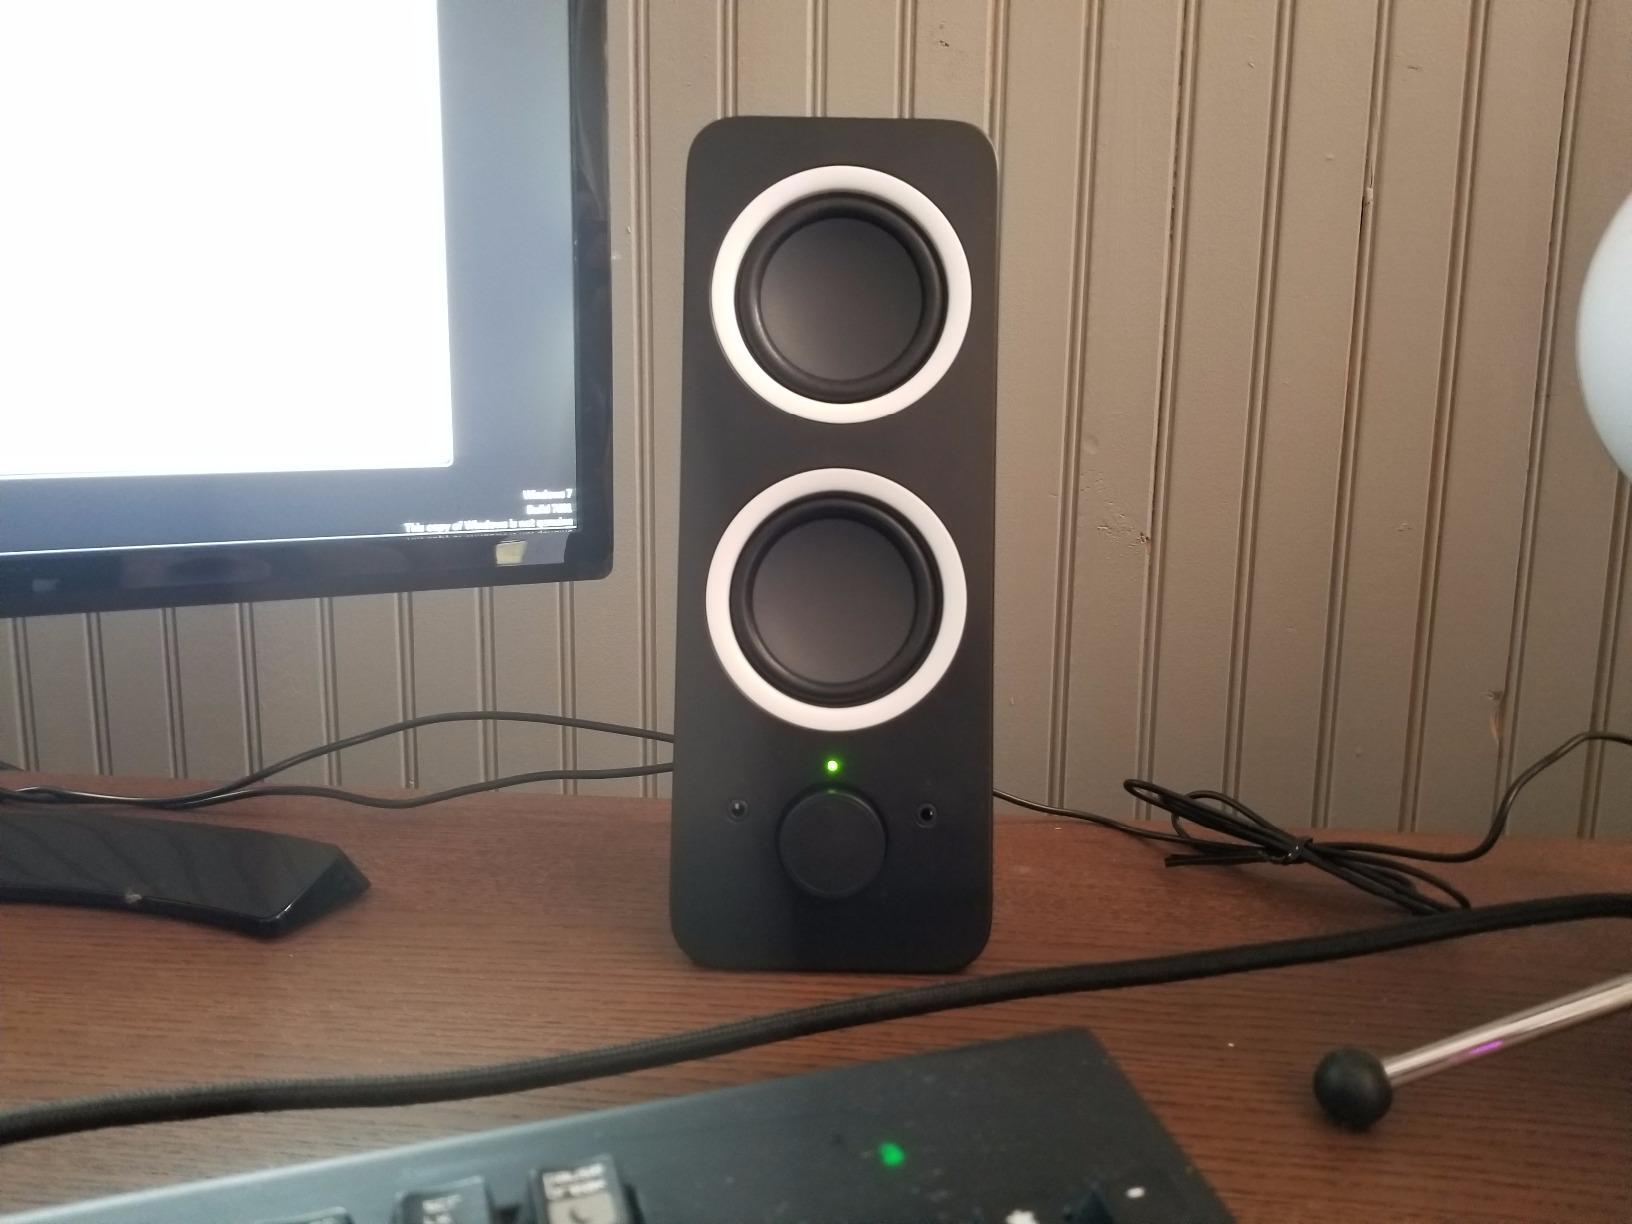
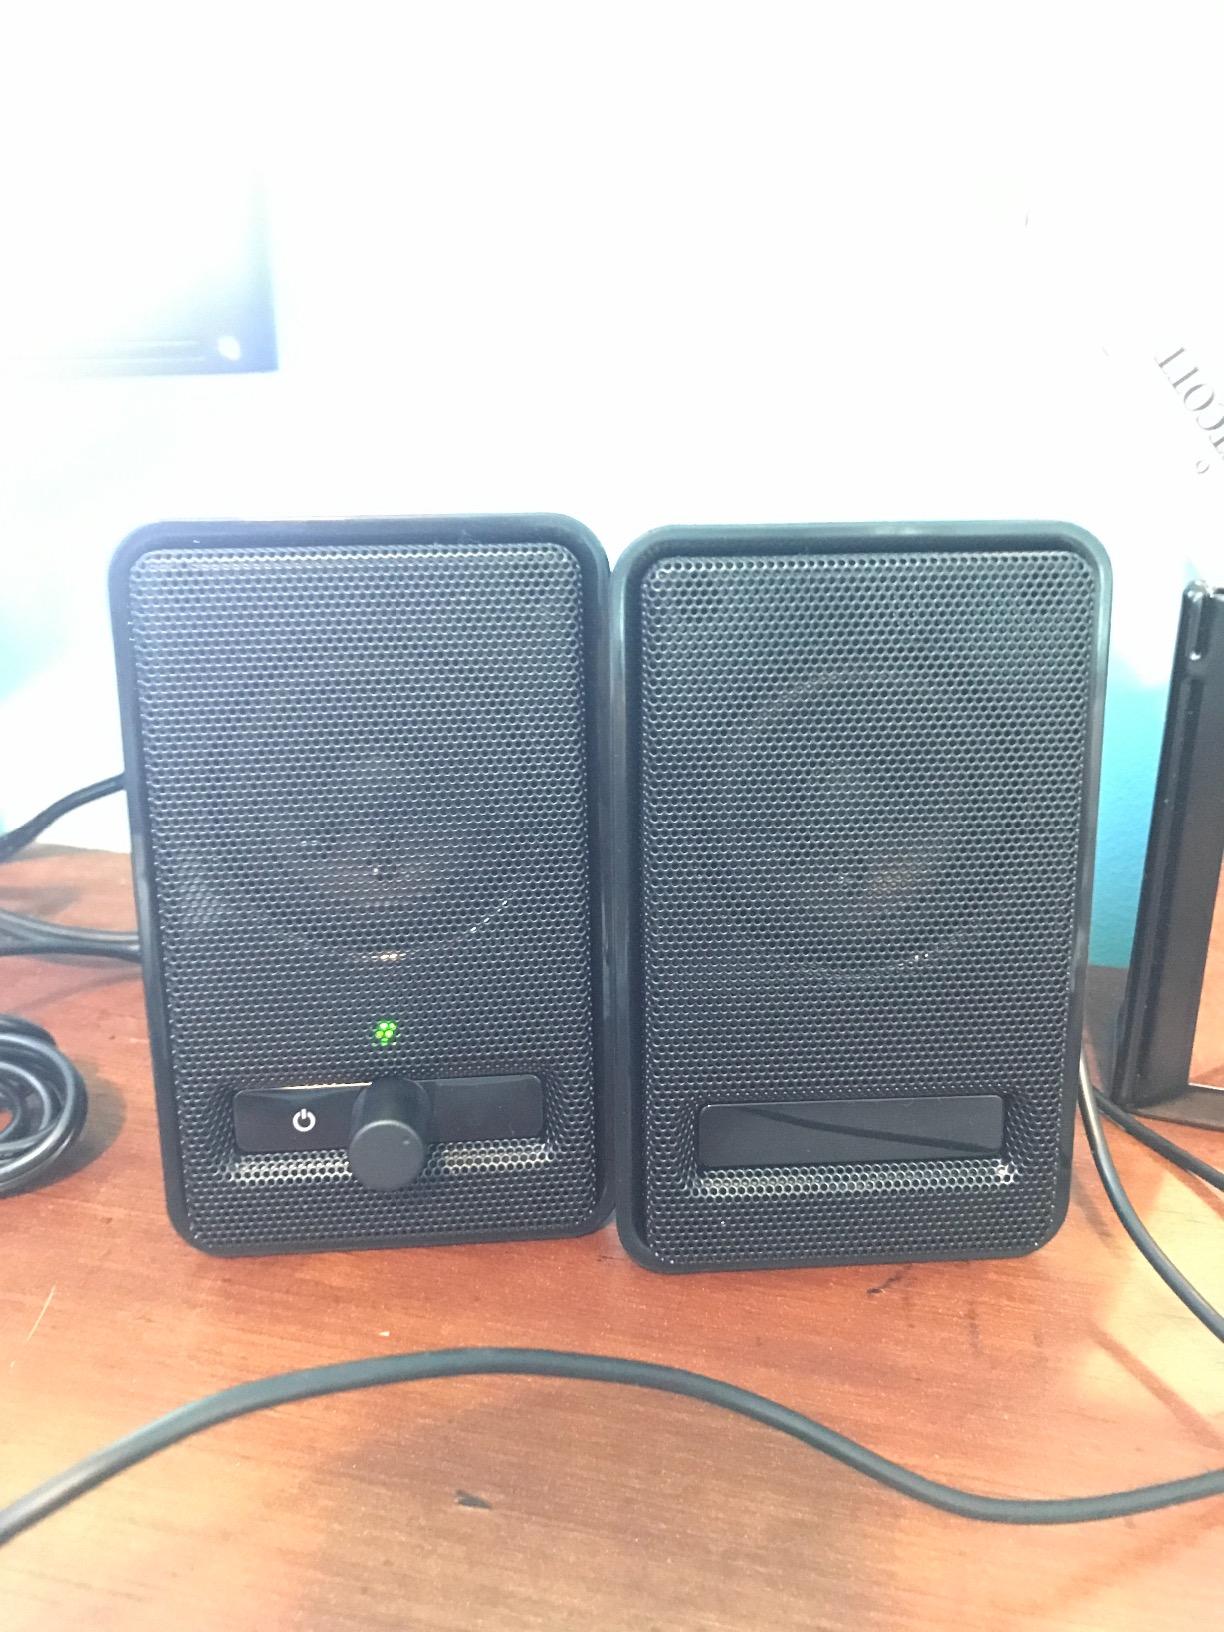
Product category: speaker
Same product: no